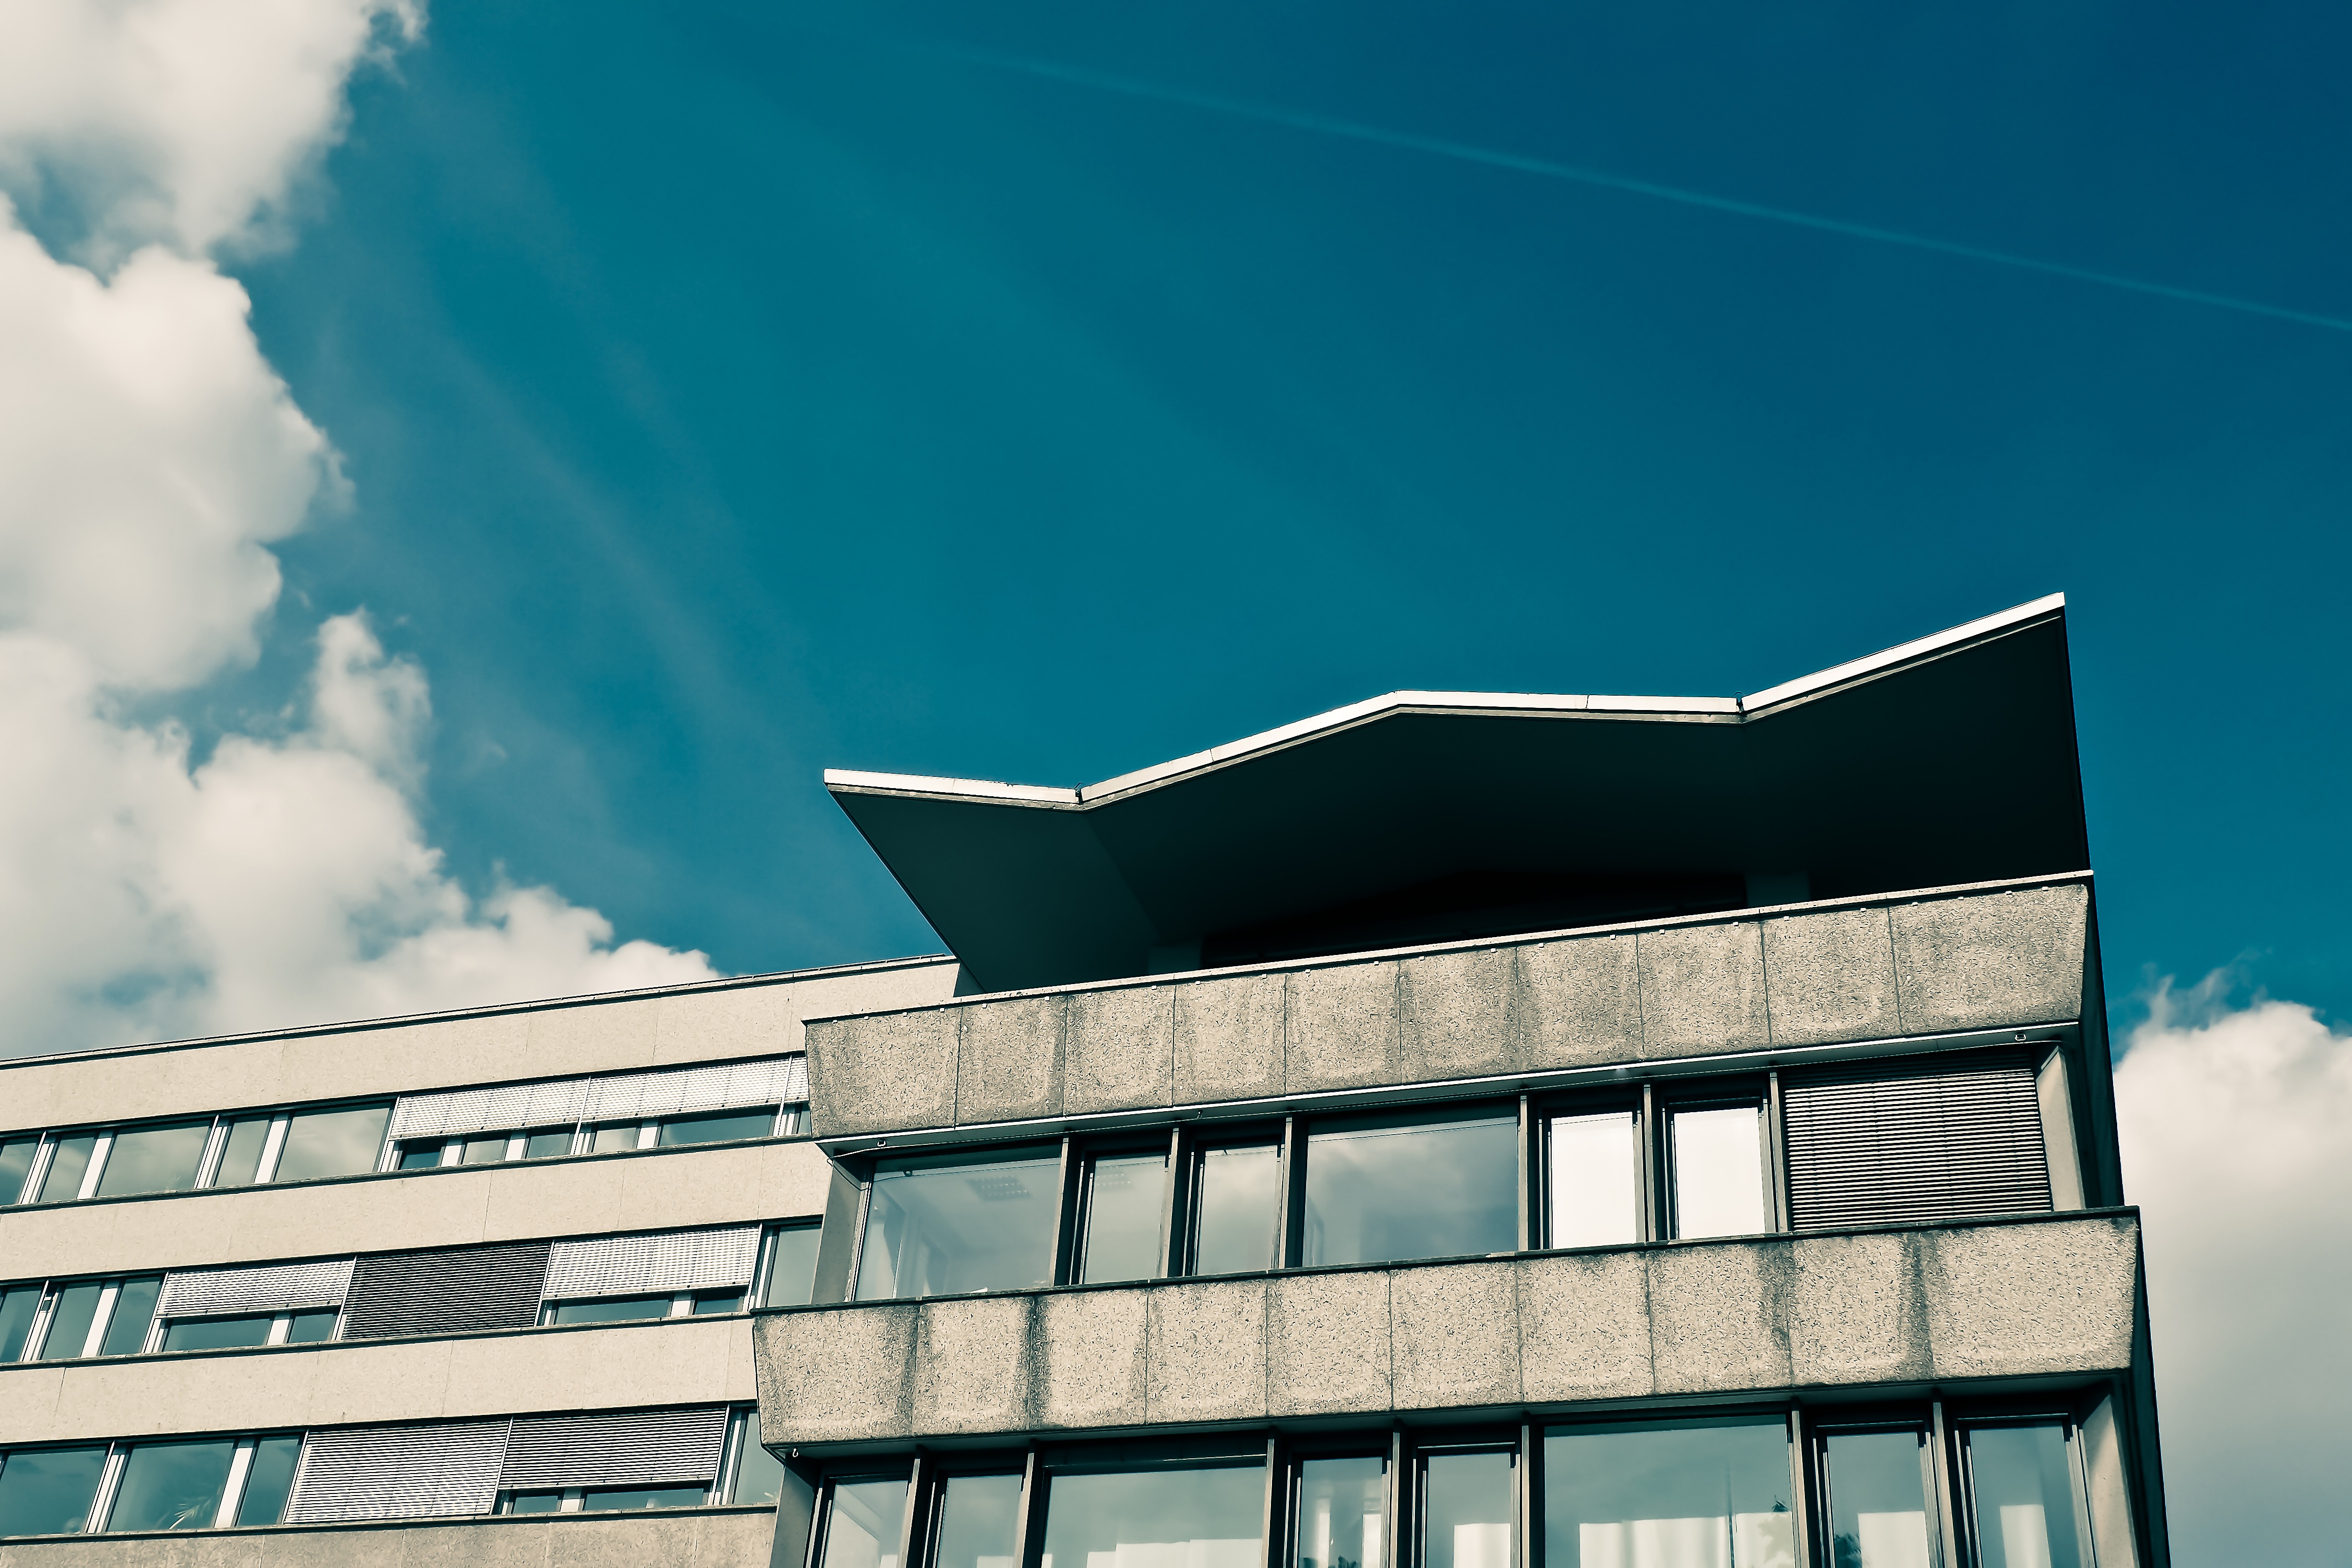
cloud, architecture, sky, window, roof, building, city, skyscraper, urban, construction, reflection, color, facade, blue, modern, modern architecture, bauhaus, roof construction, dusseldorf, atmosphere of earth